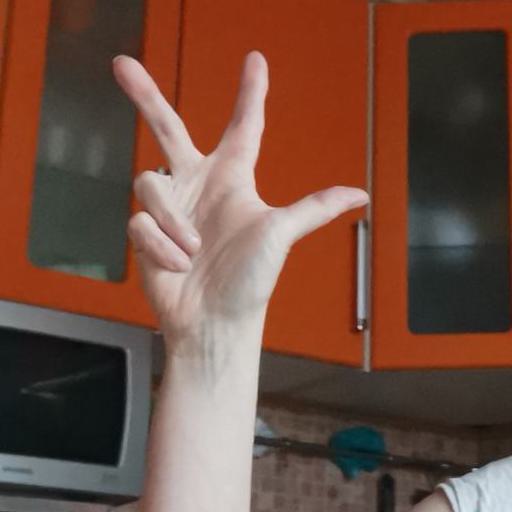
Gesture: three2